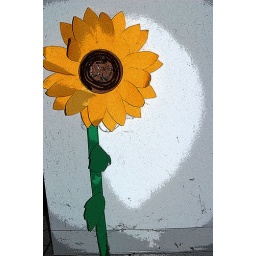
This is a picture of a flower I made in elementary school that my mom put in our kitchen :D